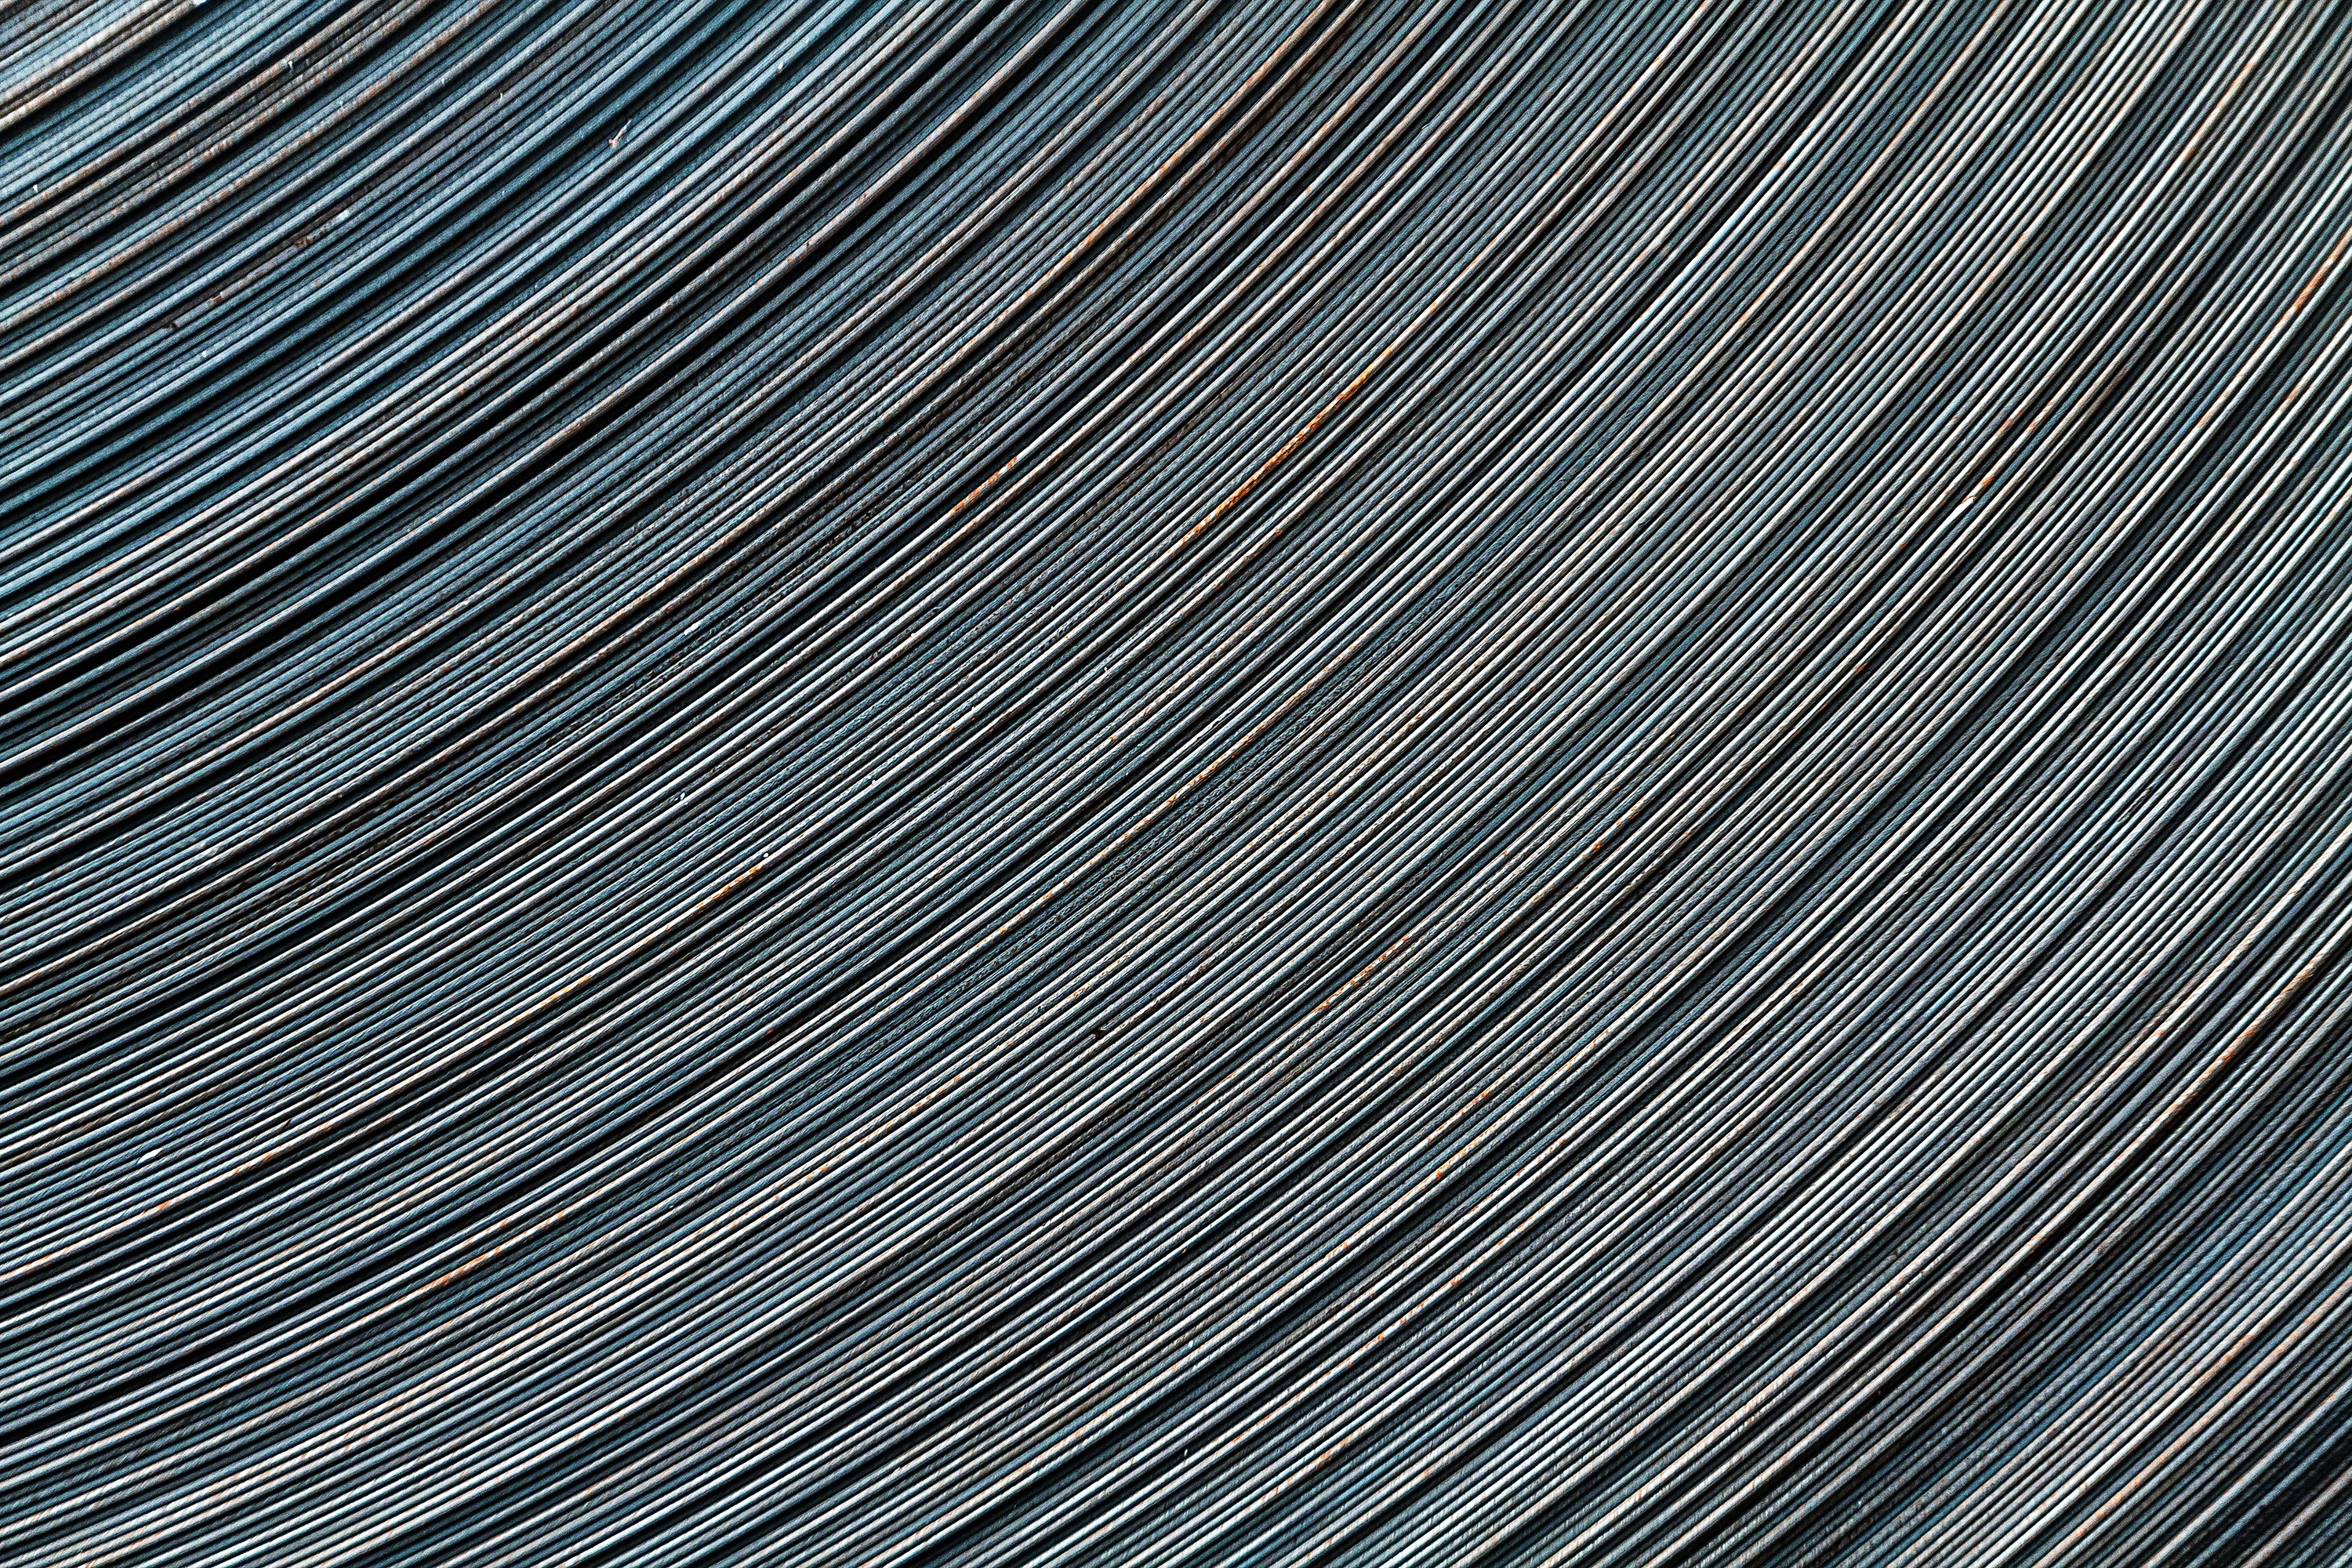
wing, wood, wave, floor, steel, line, blue, material, steel coil, raft cottage rin